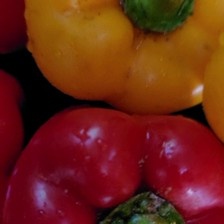
Label: capsicum